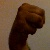
The image shows a hand gesture representing the letter 'M' in Indian Sign Language.